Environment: real
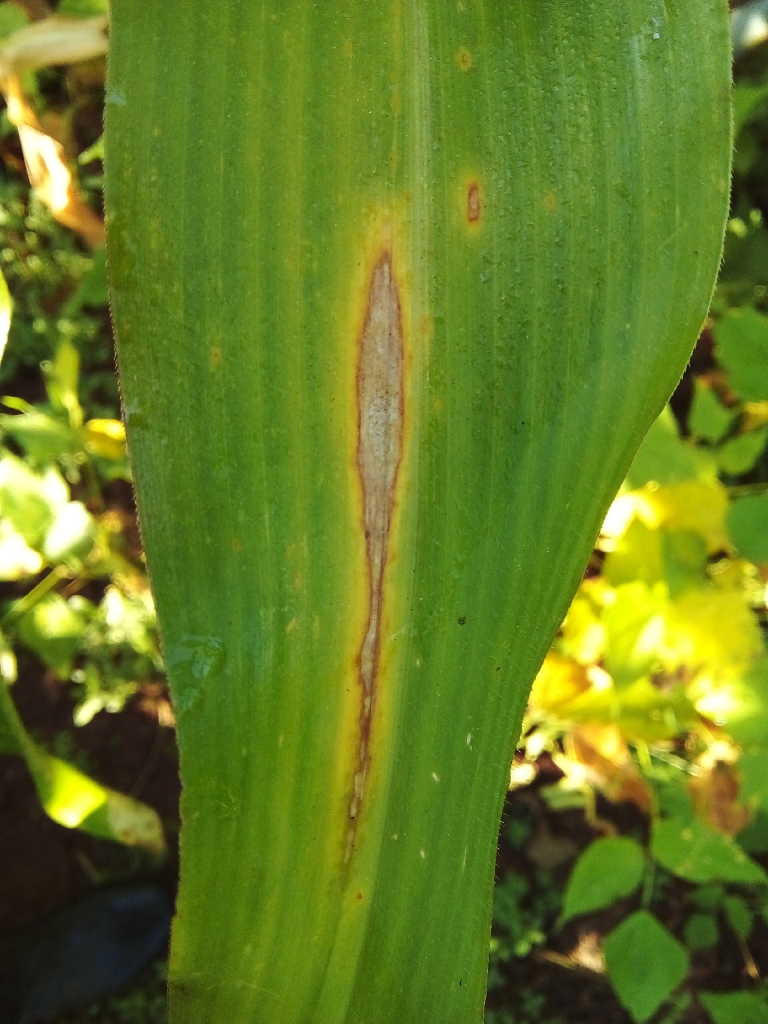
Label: northern_corn_leaf_blight